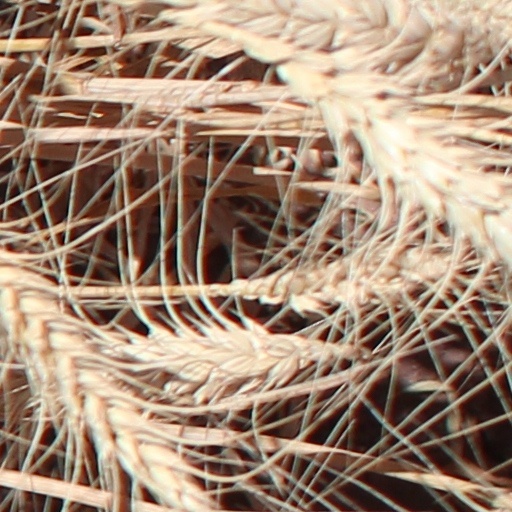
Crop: wheat